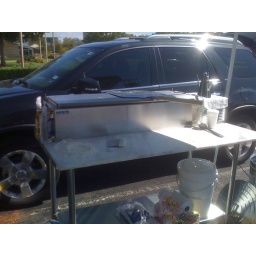
Stainless steel table on wheels, 18X60 white marble mounted in front with Silver King prep rail on the back.